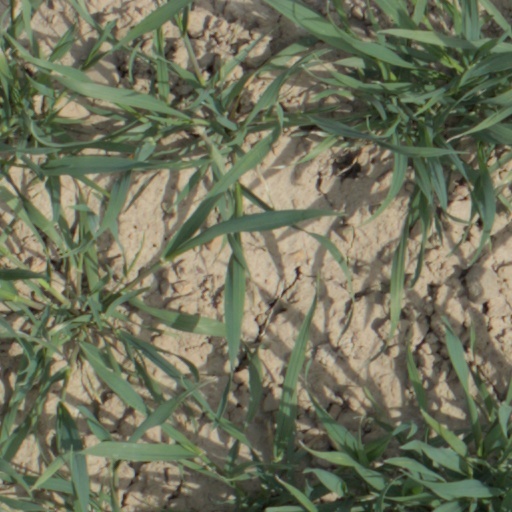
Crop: wheat